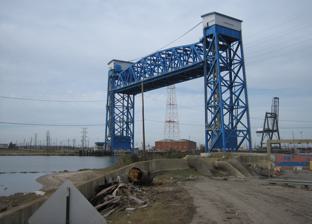
Building: Florida Avenue Bridge
Country: United States of America
Year built: 2005
Bridge in New Orleans Florida Avenue Bridge Florida Avenue Bridge in up position (open to canal shipping, closed to land vehicle traffic), from Lower 9th Ward side. Coordinates 29°58′52″N 90°01′18″W / 29.981°N 90.0218°W / 29.981; -90.0218 Carries trains, cars Crosses Industrial Canal Locale New Orleans Maintained by Port of New Orleans Characteristics Design vertical lift Longest span 91.5 meters (300 ft) Clearance below 47.5 meters (156 ft) Location The Florida Avenue Bridge is a vertical lift bridge spanning the Industrial Canal in New Orleans, Louisiana .  The bridge has one railroad track, two vehicle lanes and two sidewalks. A parallel high-elevation four-lane roadway bridge is planned. History The Florida Avenue Bridge takes its name from Florida Avenue, formerly the Florida Walk alongside the Florida Canal . Florida Avenue was one of the first four bridges built by the Port of New Orleans in the 1920s in order to provide railroad access across the Inner Harbor-Navigational Canal, locally referred to as the Industrial Canal . The three of the original four identical bridges are in use today—St. Claude Avenue, Almonaster Avenue, and Seabrook. While St. Claude Bridge no longer carries rail service, Almonaster and Seabrook remain dedicated to rail service only. The original Florida Avenue Bridge was removed in 2000 as a hazard to marine navigation and replaced with the current modern, steel structure which was completed in May 2005. It was designed by Modjeski and Masters, Inc. and built by American Bridge with a total project cost of approximately $47 million. The new bridge was primarily funded by the United States Coast Guard under a Truman-Hobbs appropriation. The current bridge The new bridge has a horizontal clearance of 300 feet (91 m) and 156 feet (47.5 m) vertical clearance above the low water level in the fully raised position. In the lowered position, the vertical clearance is less than five feet above the low water level position. Most of the marine usage of the Florida Avenue site consists of towboat and barge traffic transiting from the Mississippi River , through the Corps of Engineer's Inner Harbor-Navigational CanalLock, then east following the Gulf Intracoastal Waterway .  The lift bridge is capable of sufficient vertical clearance for ship traffic. The bridge has undergone repairs due to Hurricane Katrina storm surge in 2005. It sustained flooding once again due to Hurricane Gustav in 2008. Operations of the Port of New Orleans' four bridges across the Inner Harbor-Navigational Canal, including special alerts, can be found at www.portno.com at the link for citizen resources at the link for bridges. Plans for a newer bridge A parallel, four-lane, vehicular only, is planned to be built just south of (toward the Mississippi River from) the Port of New Orleans' existing lift bridge by the Louisiana State Department of Transportation and Development.  Design is underway, but due to funding issues, the construction has been placed on hold by the State of Louisiana. References